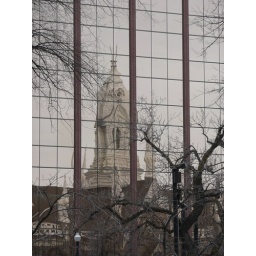
The Mormon Meeting House, reflected in the glass facade of the Deseret Publishing Building just across the street.